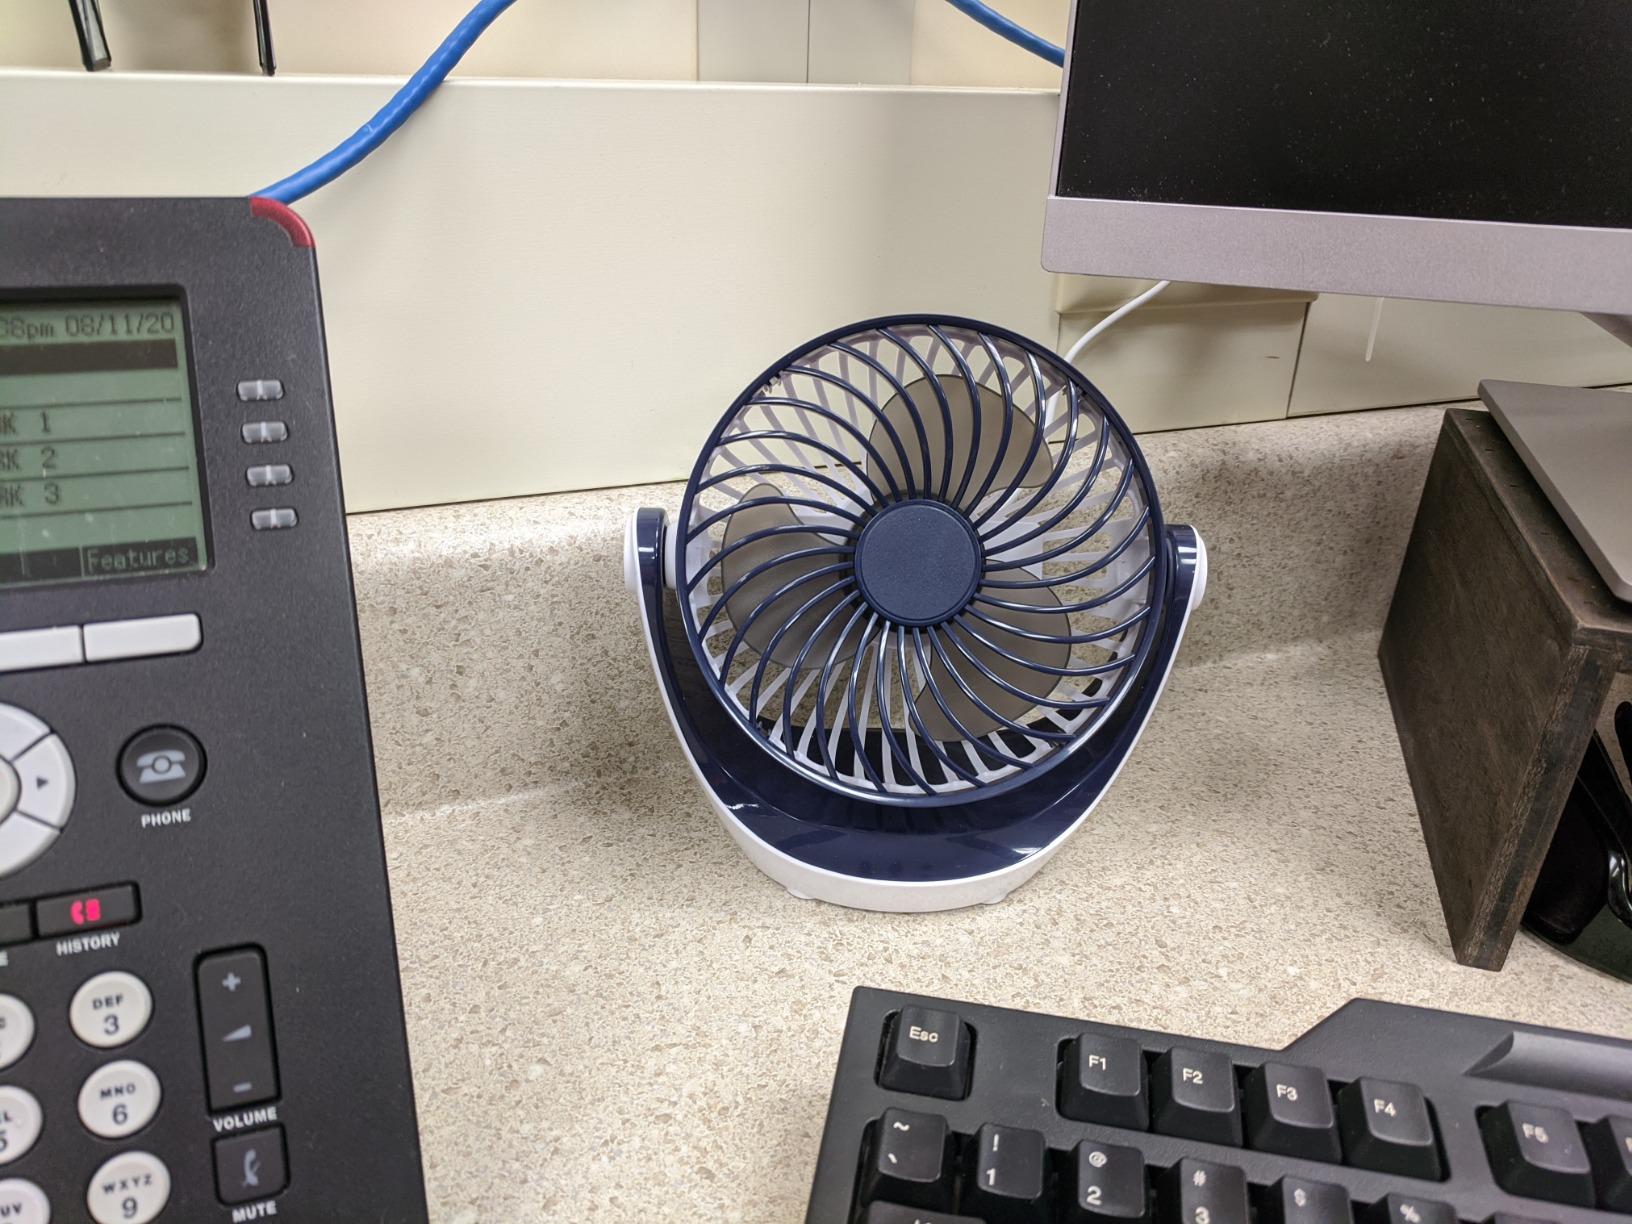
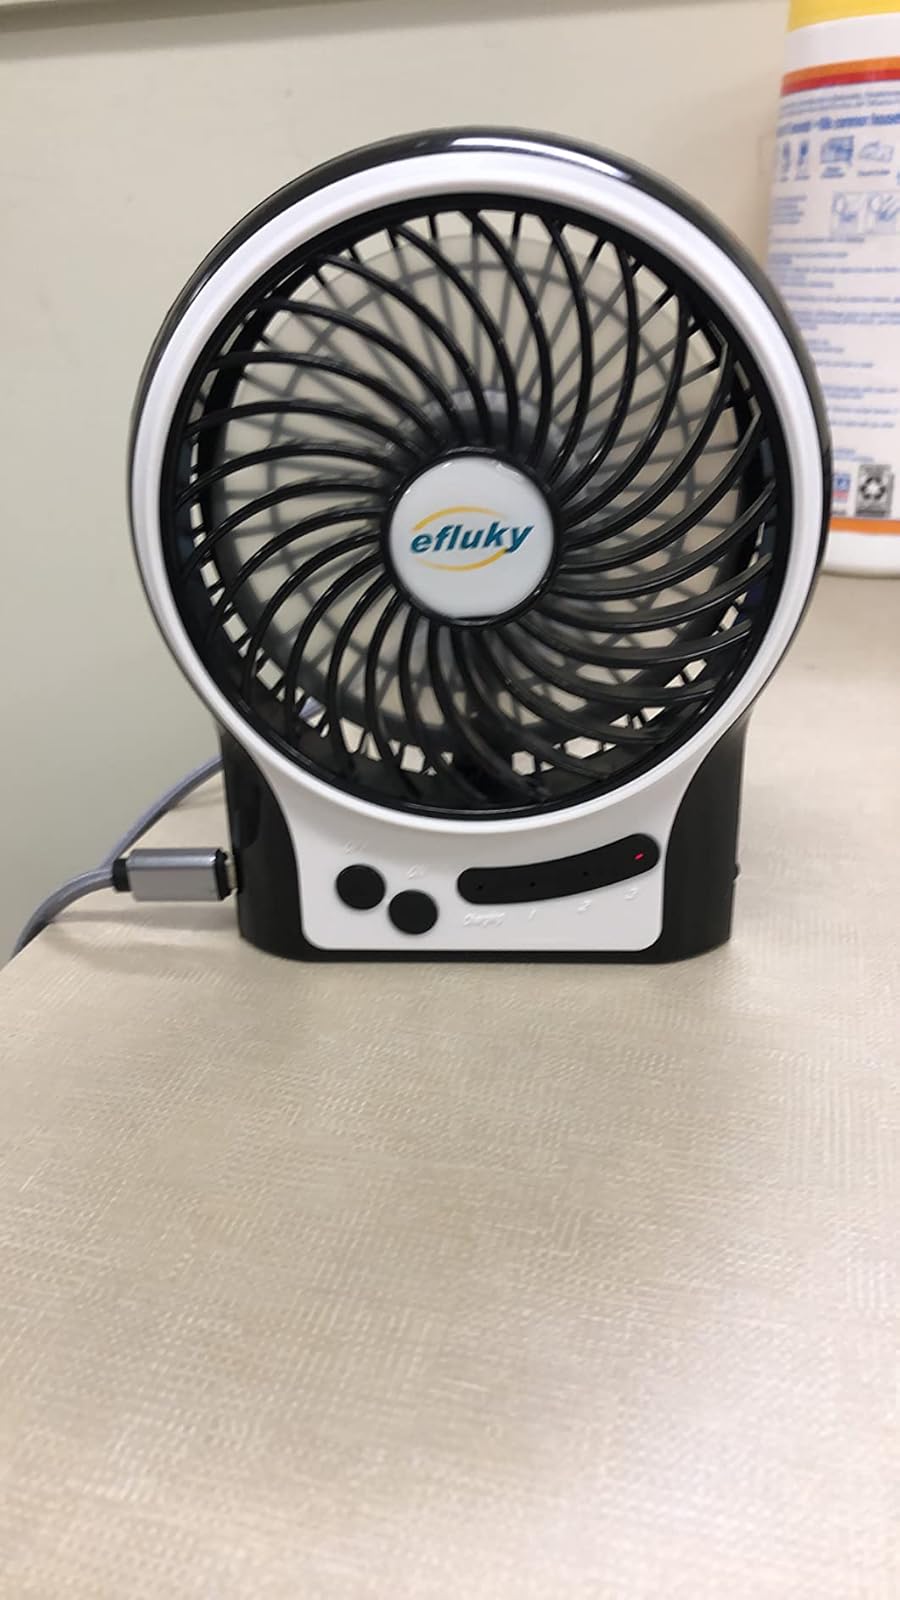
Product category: fan
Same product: no